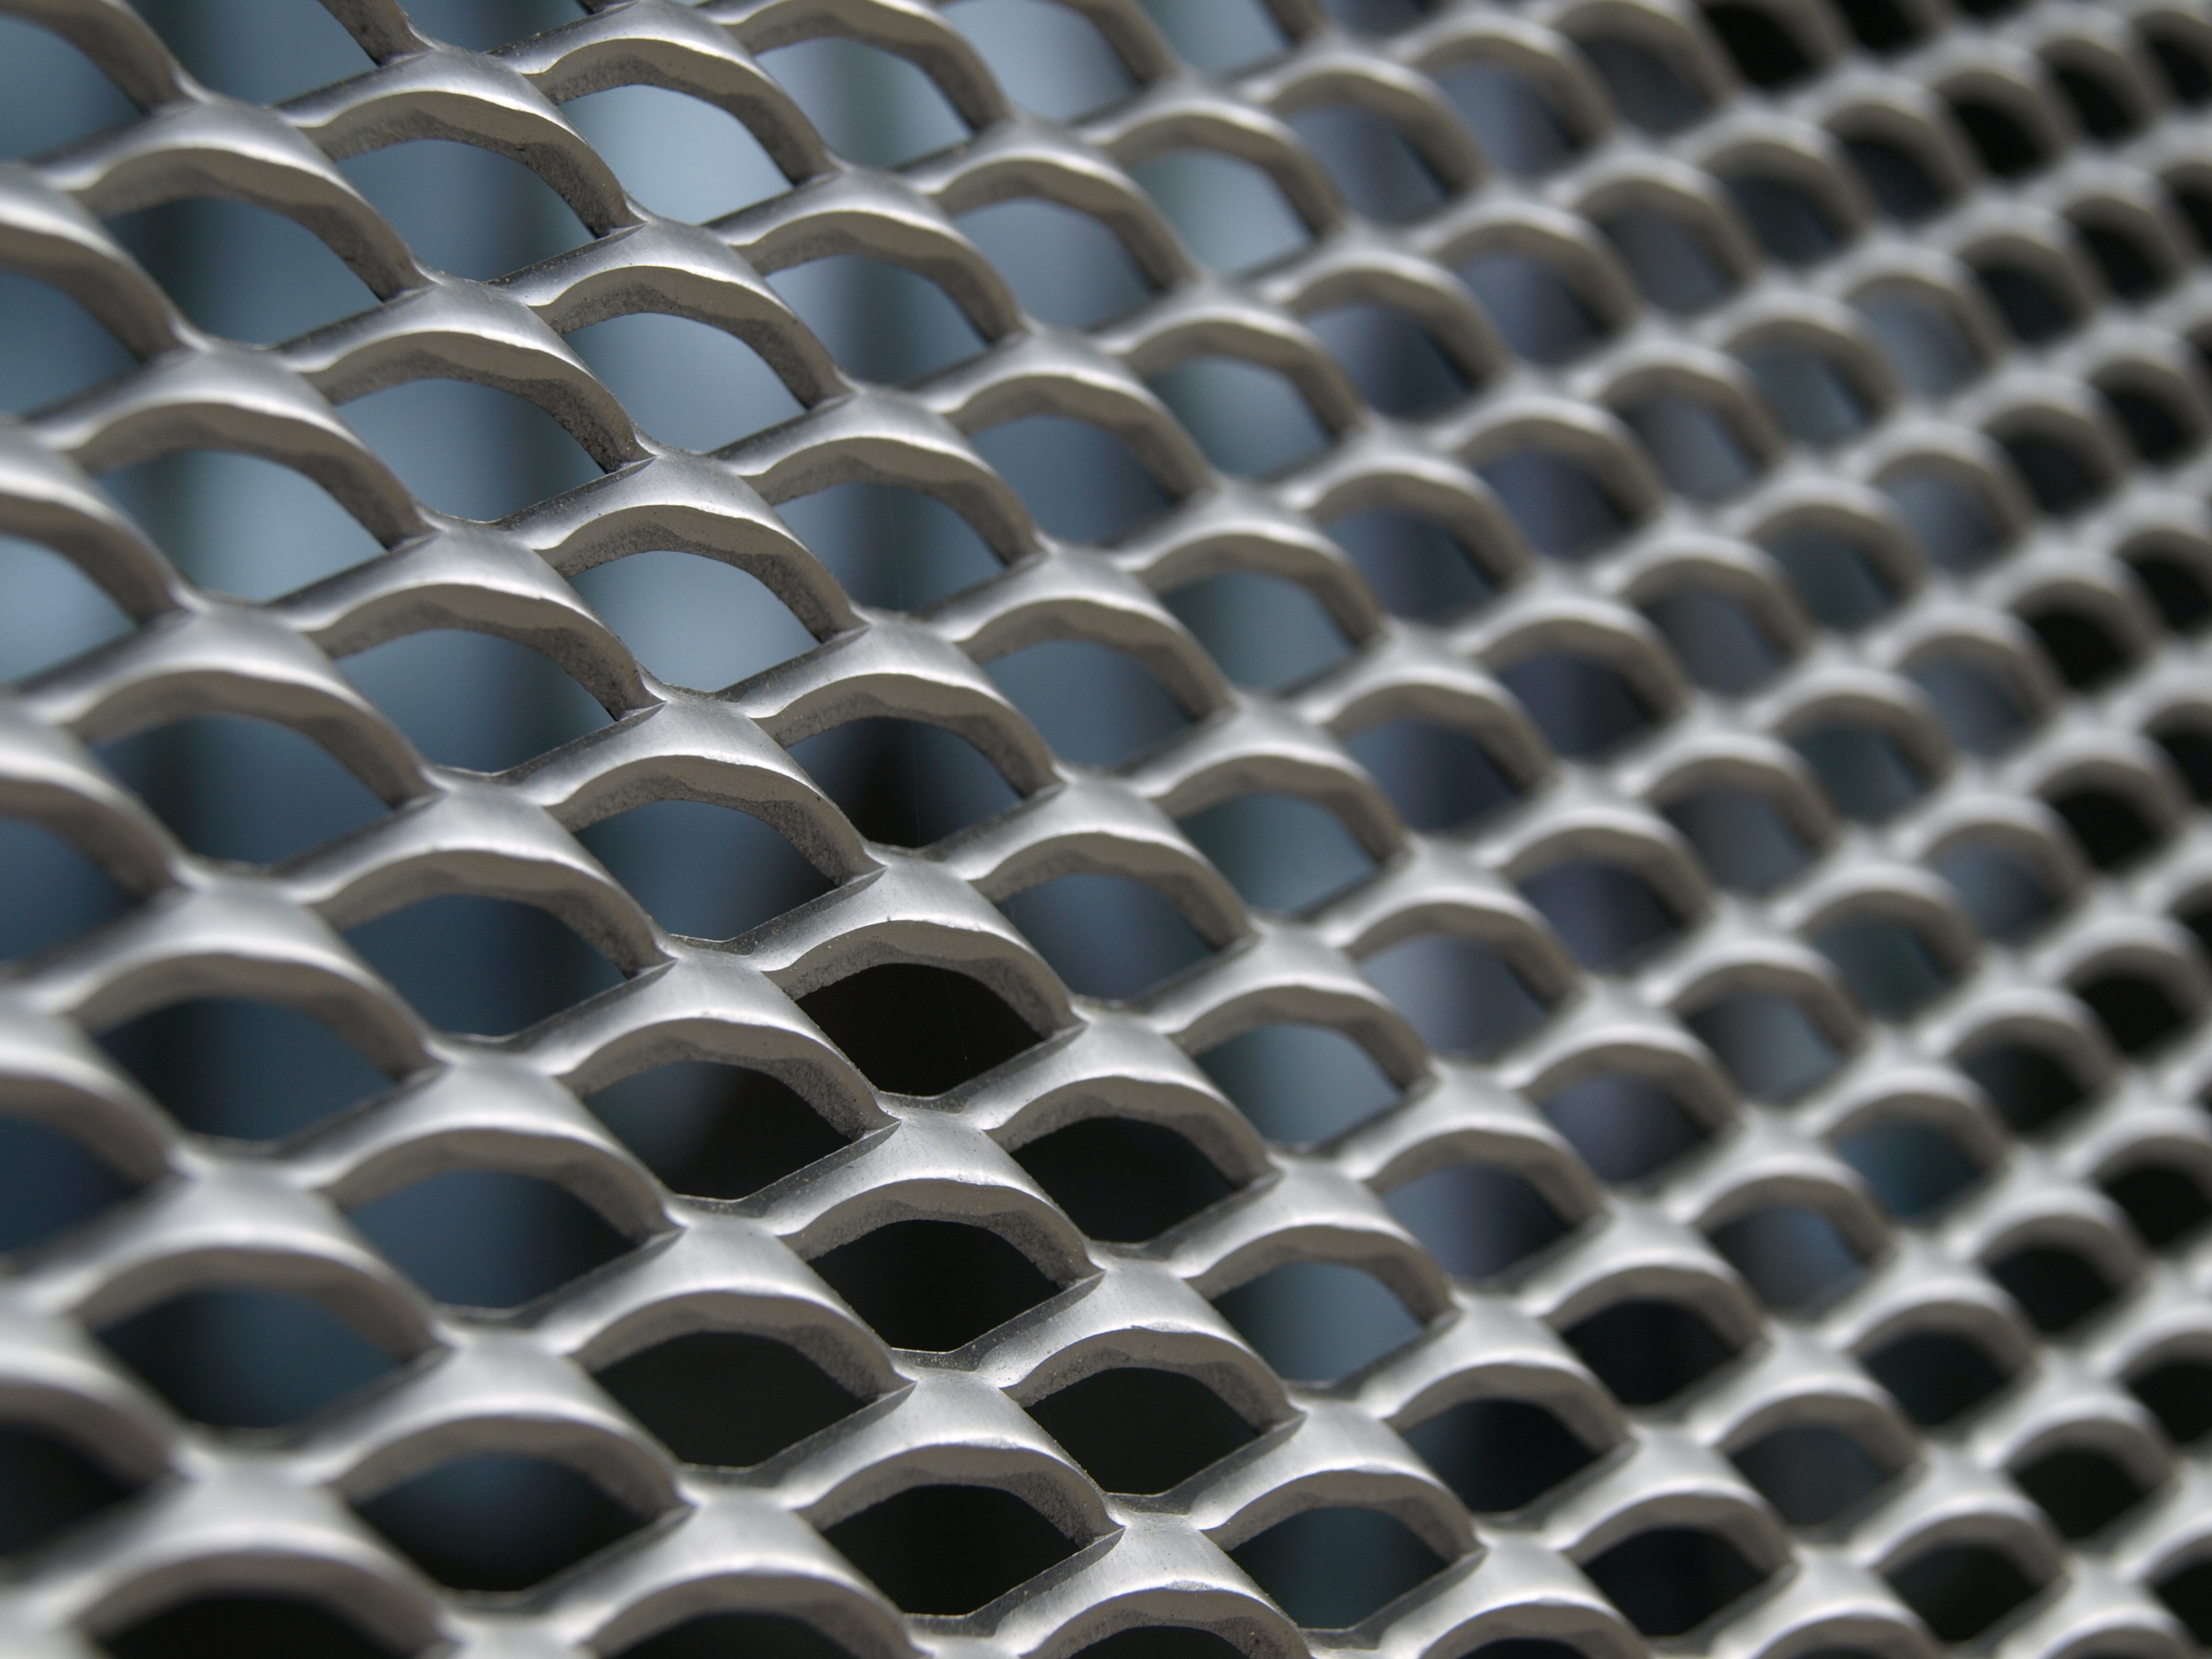
pattern, line, metal, material, circle, design, pipe, mesh, privacy, grid, gallery, holes, form, chain link fencing, waiblingen